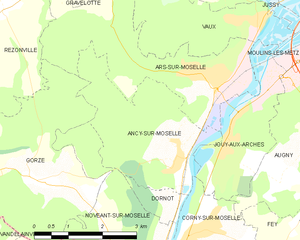
Ancy-sur-Moselle est une ancienne commune française située dans le département de la Moselle en région Grand Est, devenue, le 1ᵉʳ janvier 2016, une commune déléguée de la commune nouvelle d'Ancy-Dornot. La commune est composée de trois petits villages : au nord Rongueville, au milieu Narien et au sud Le Chêne. Ses habitants sont appelés les Ancéens.